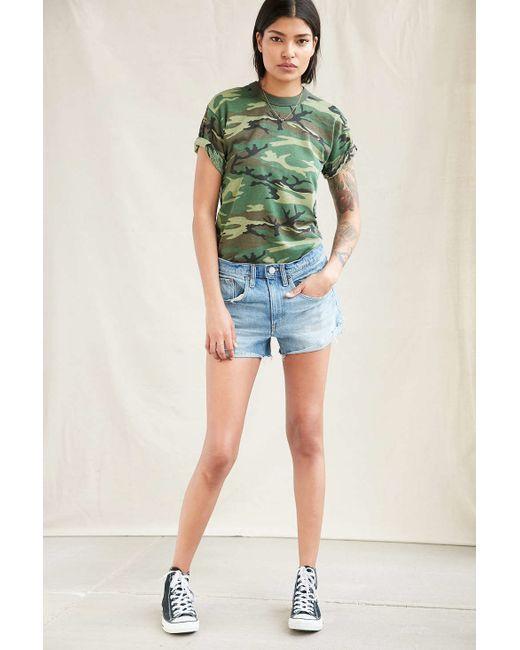
vintage Camouflage Taschen-T-Shirt groß